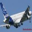
Label: airplane